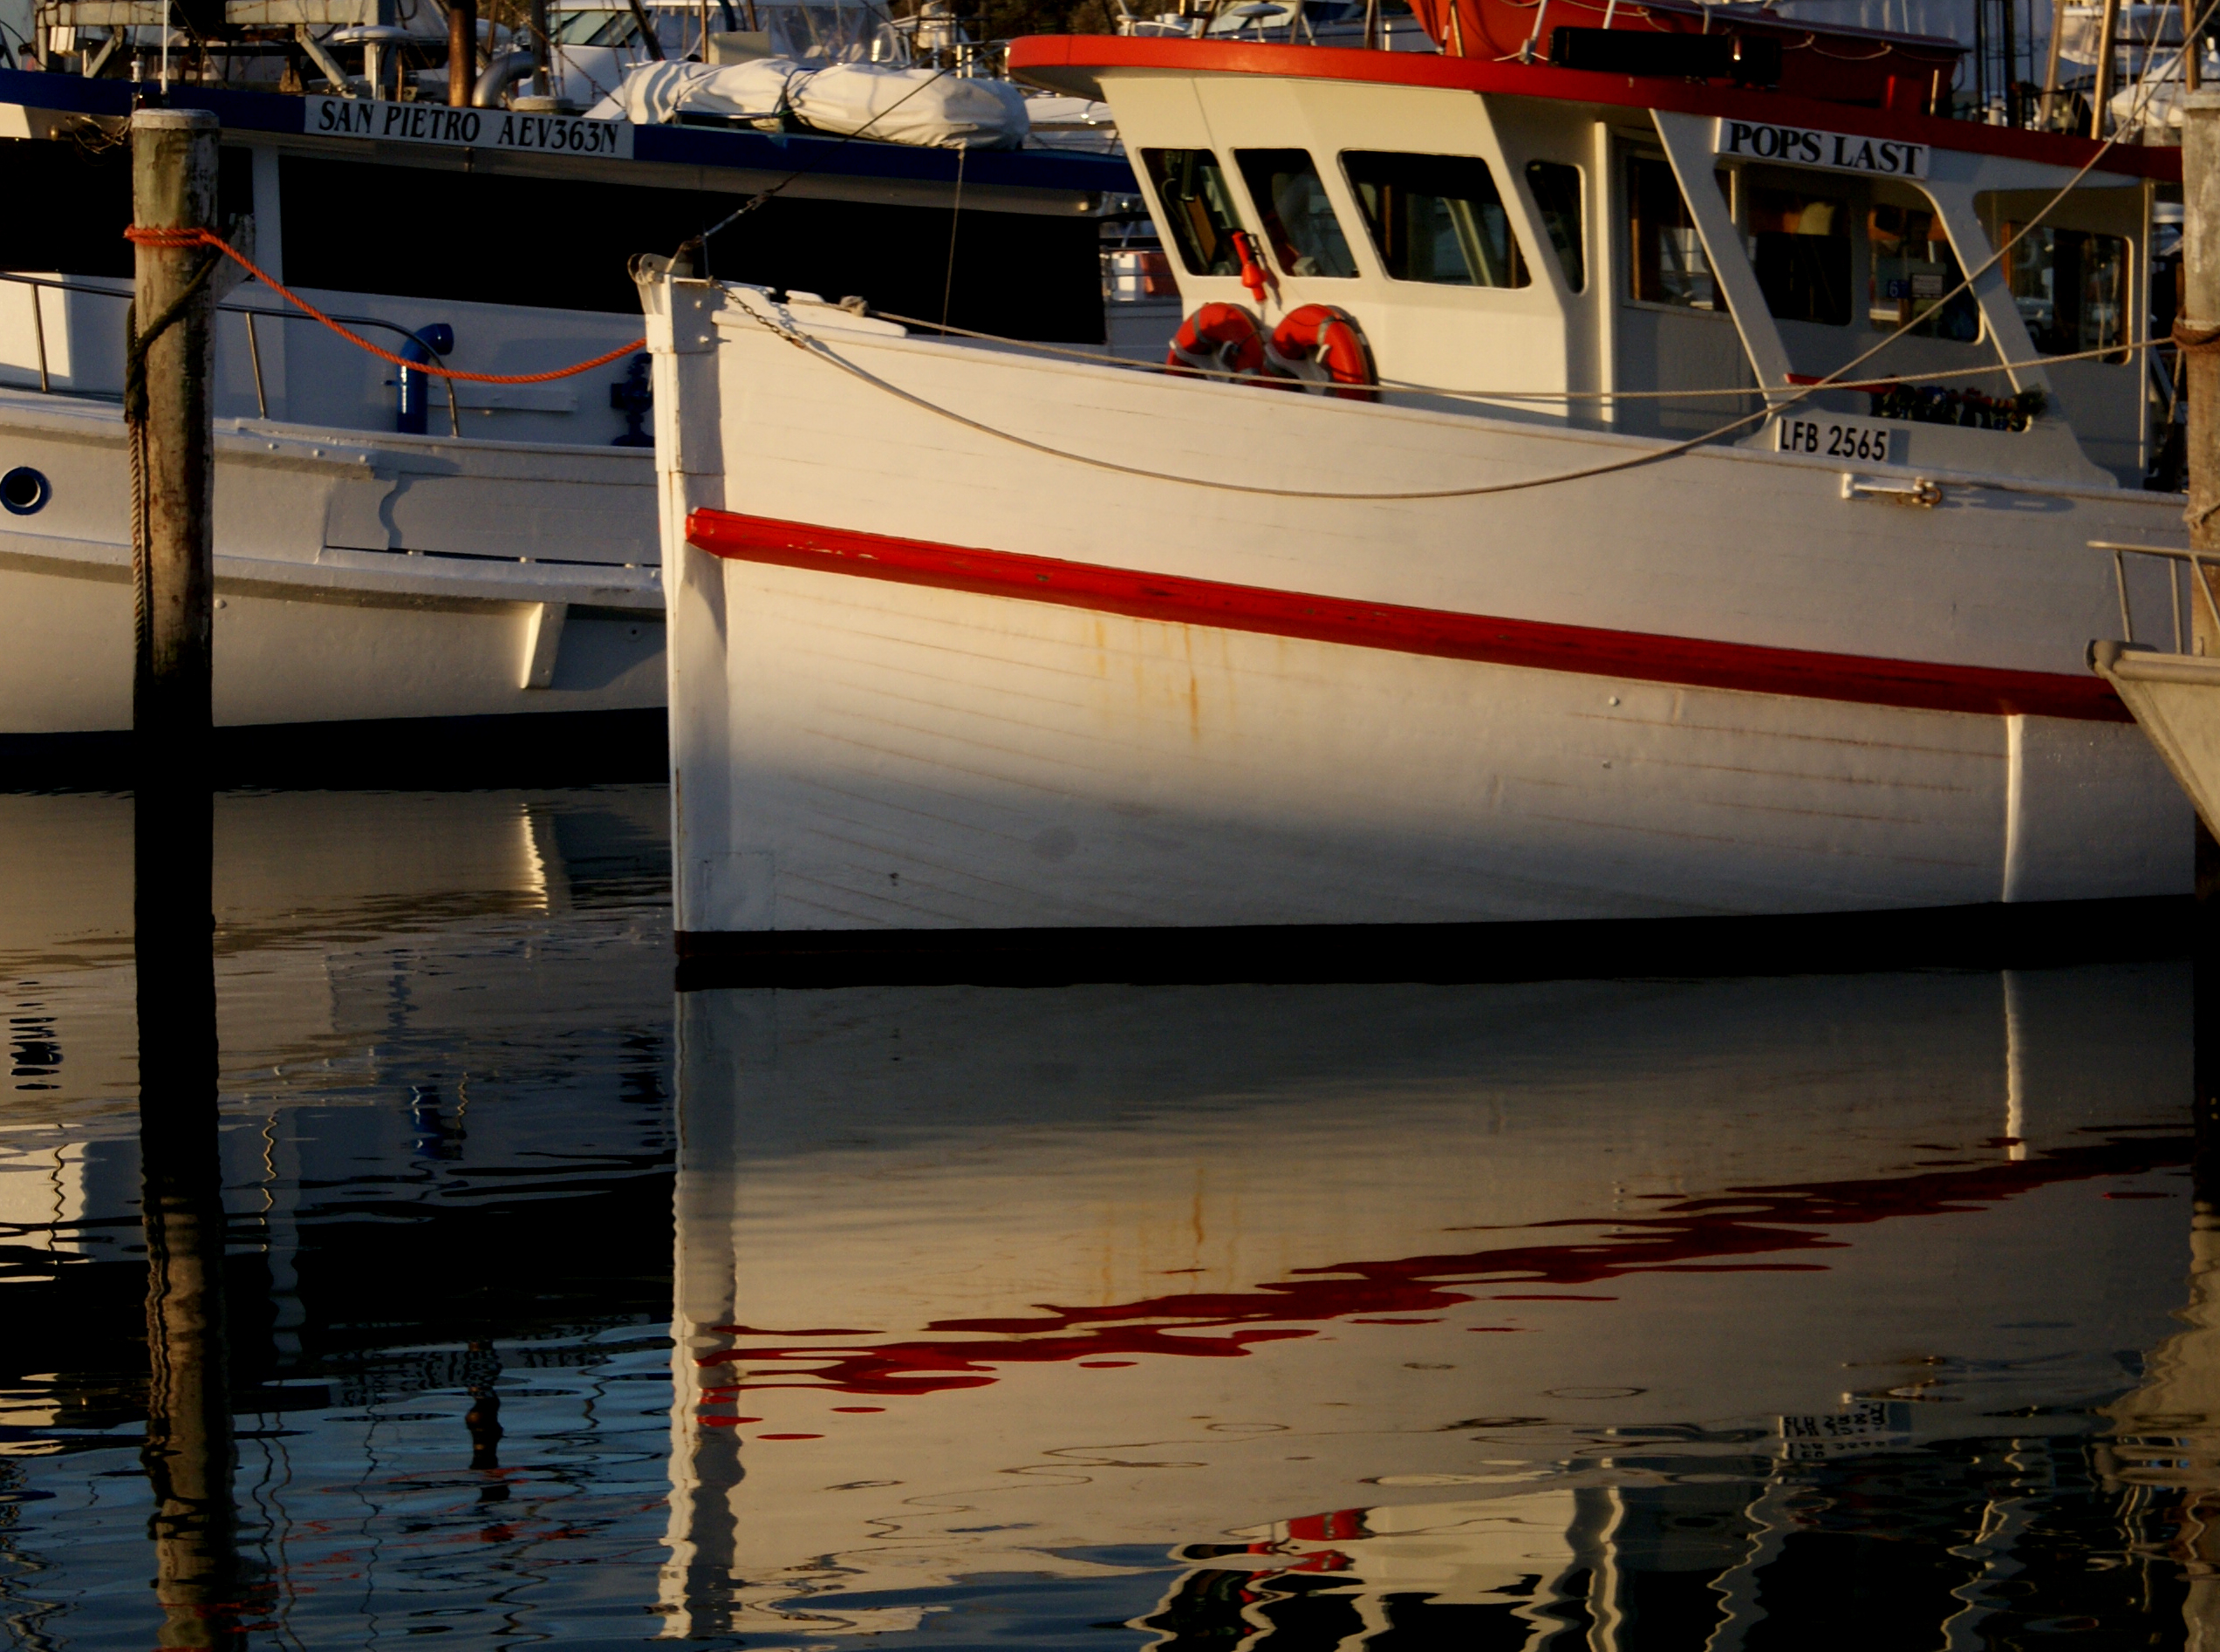
sea, dock, sunset, boat, reflection, vehicle, yacht, harbor, marina, sailboat, fishingboats, portstephens, watercraft, nelsonbay